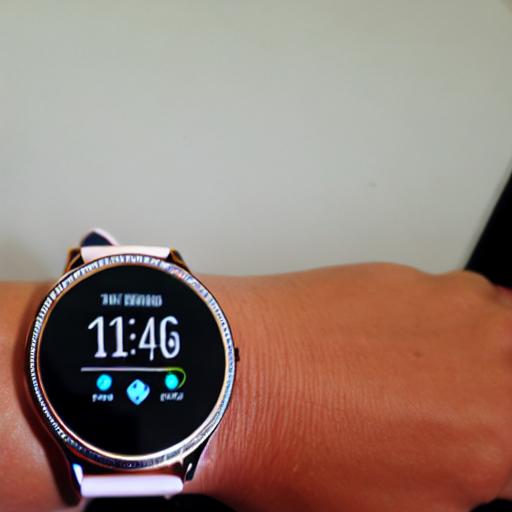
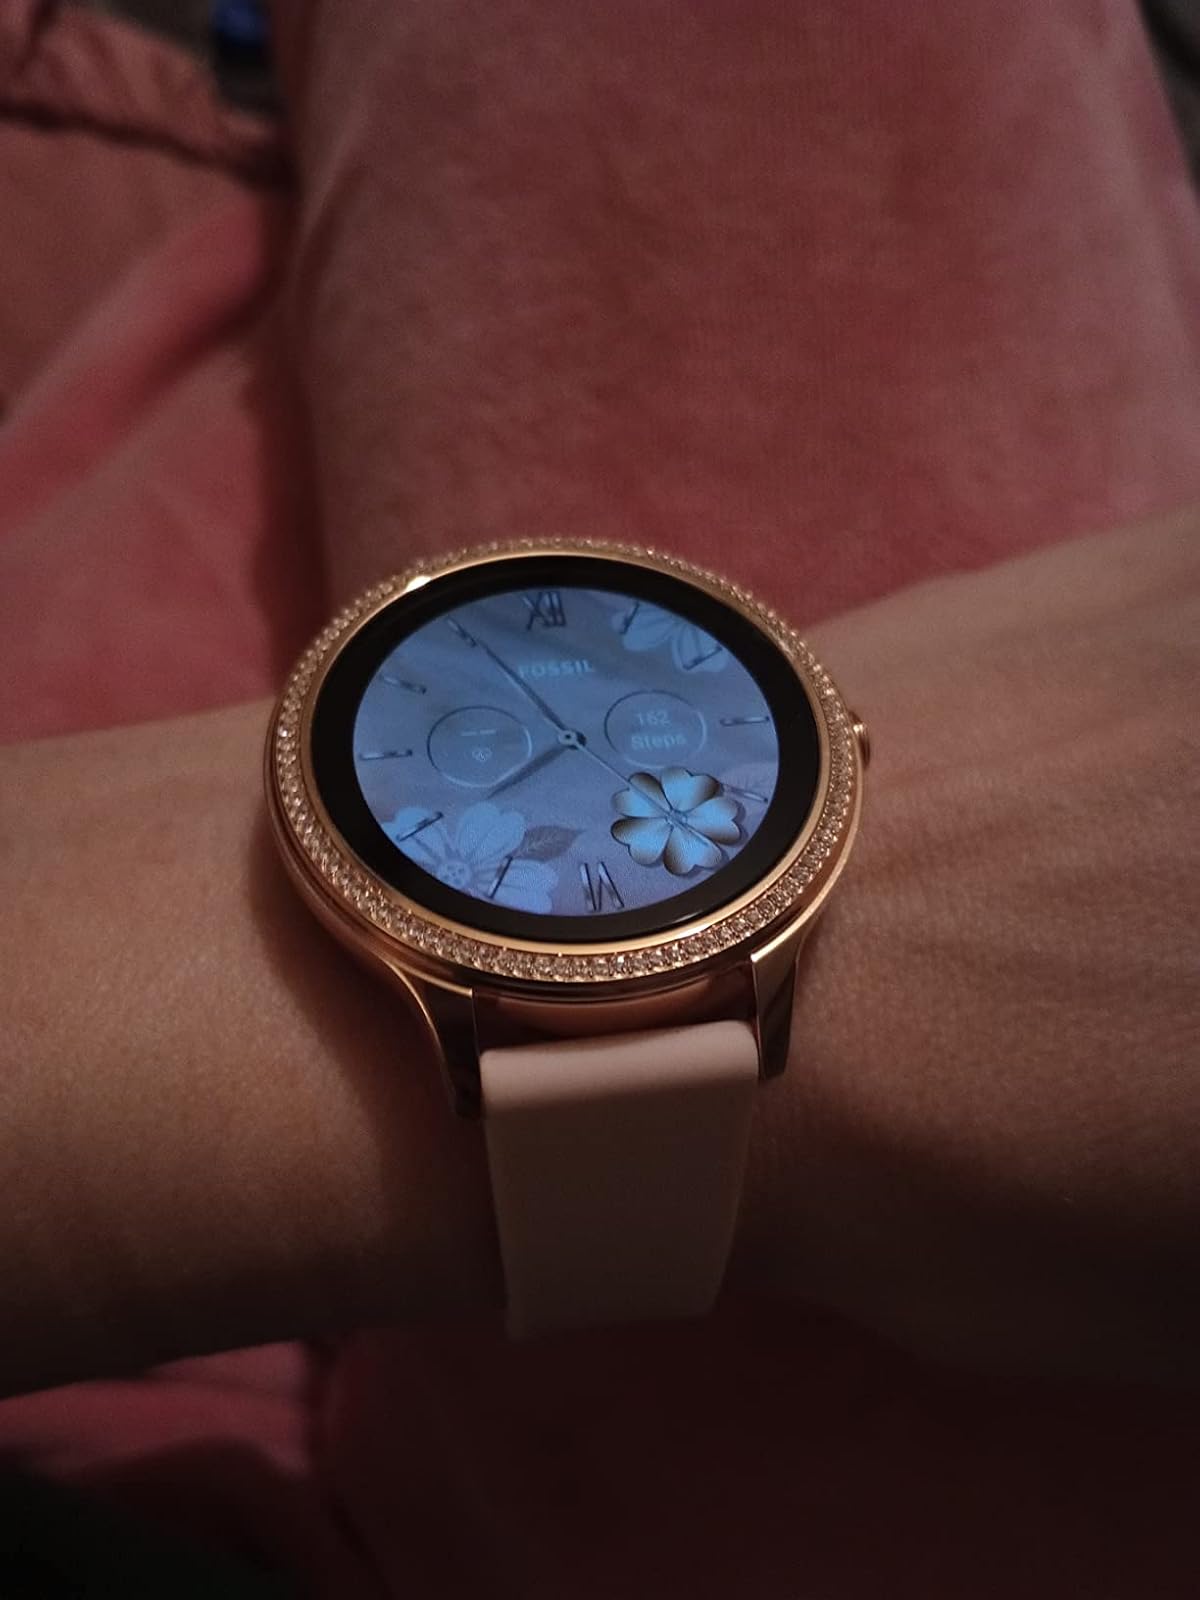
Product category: smartwatch
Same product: no